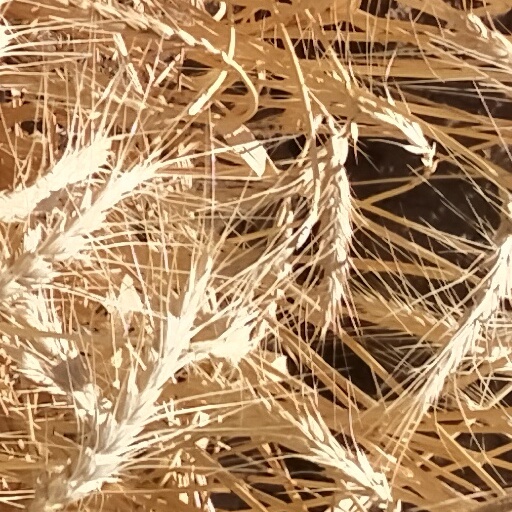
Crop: wheat